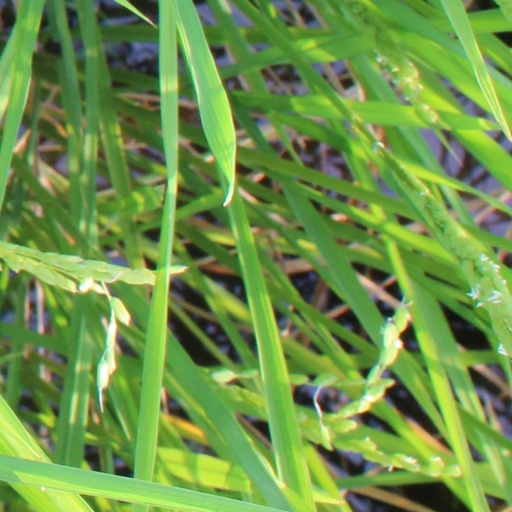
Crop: rice